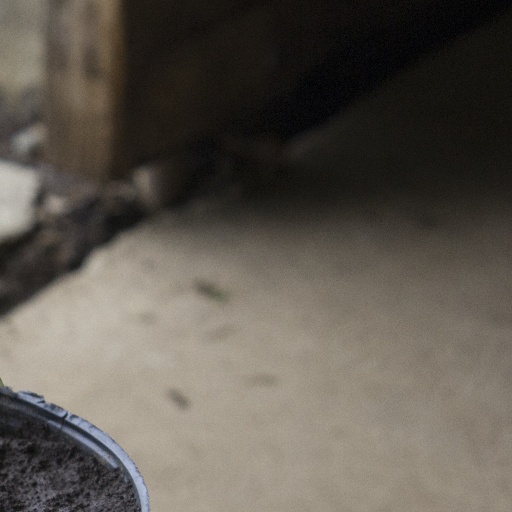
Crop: soybean